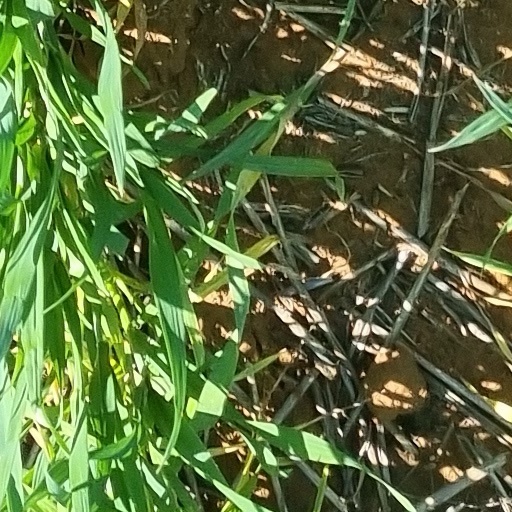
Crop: wheat